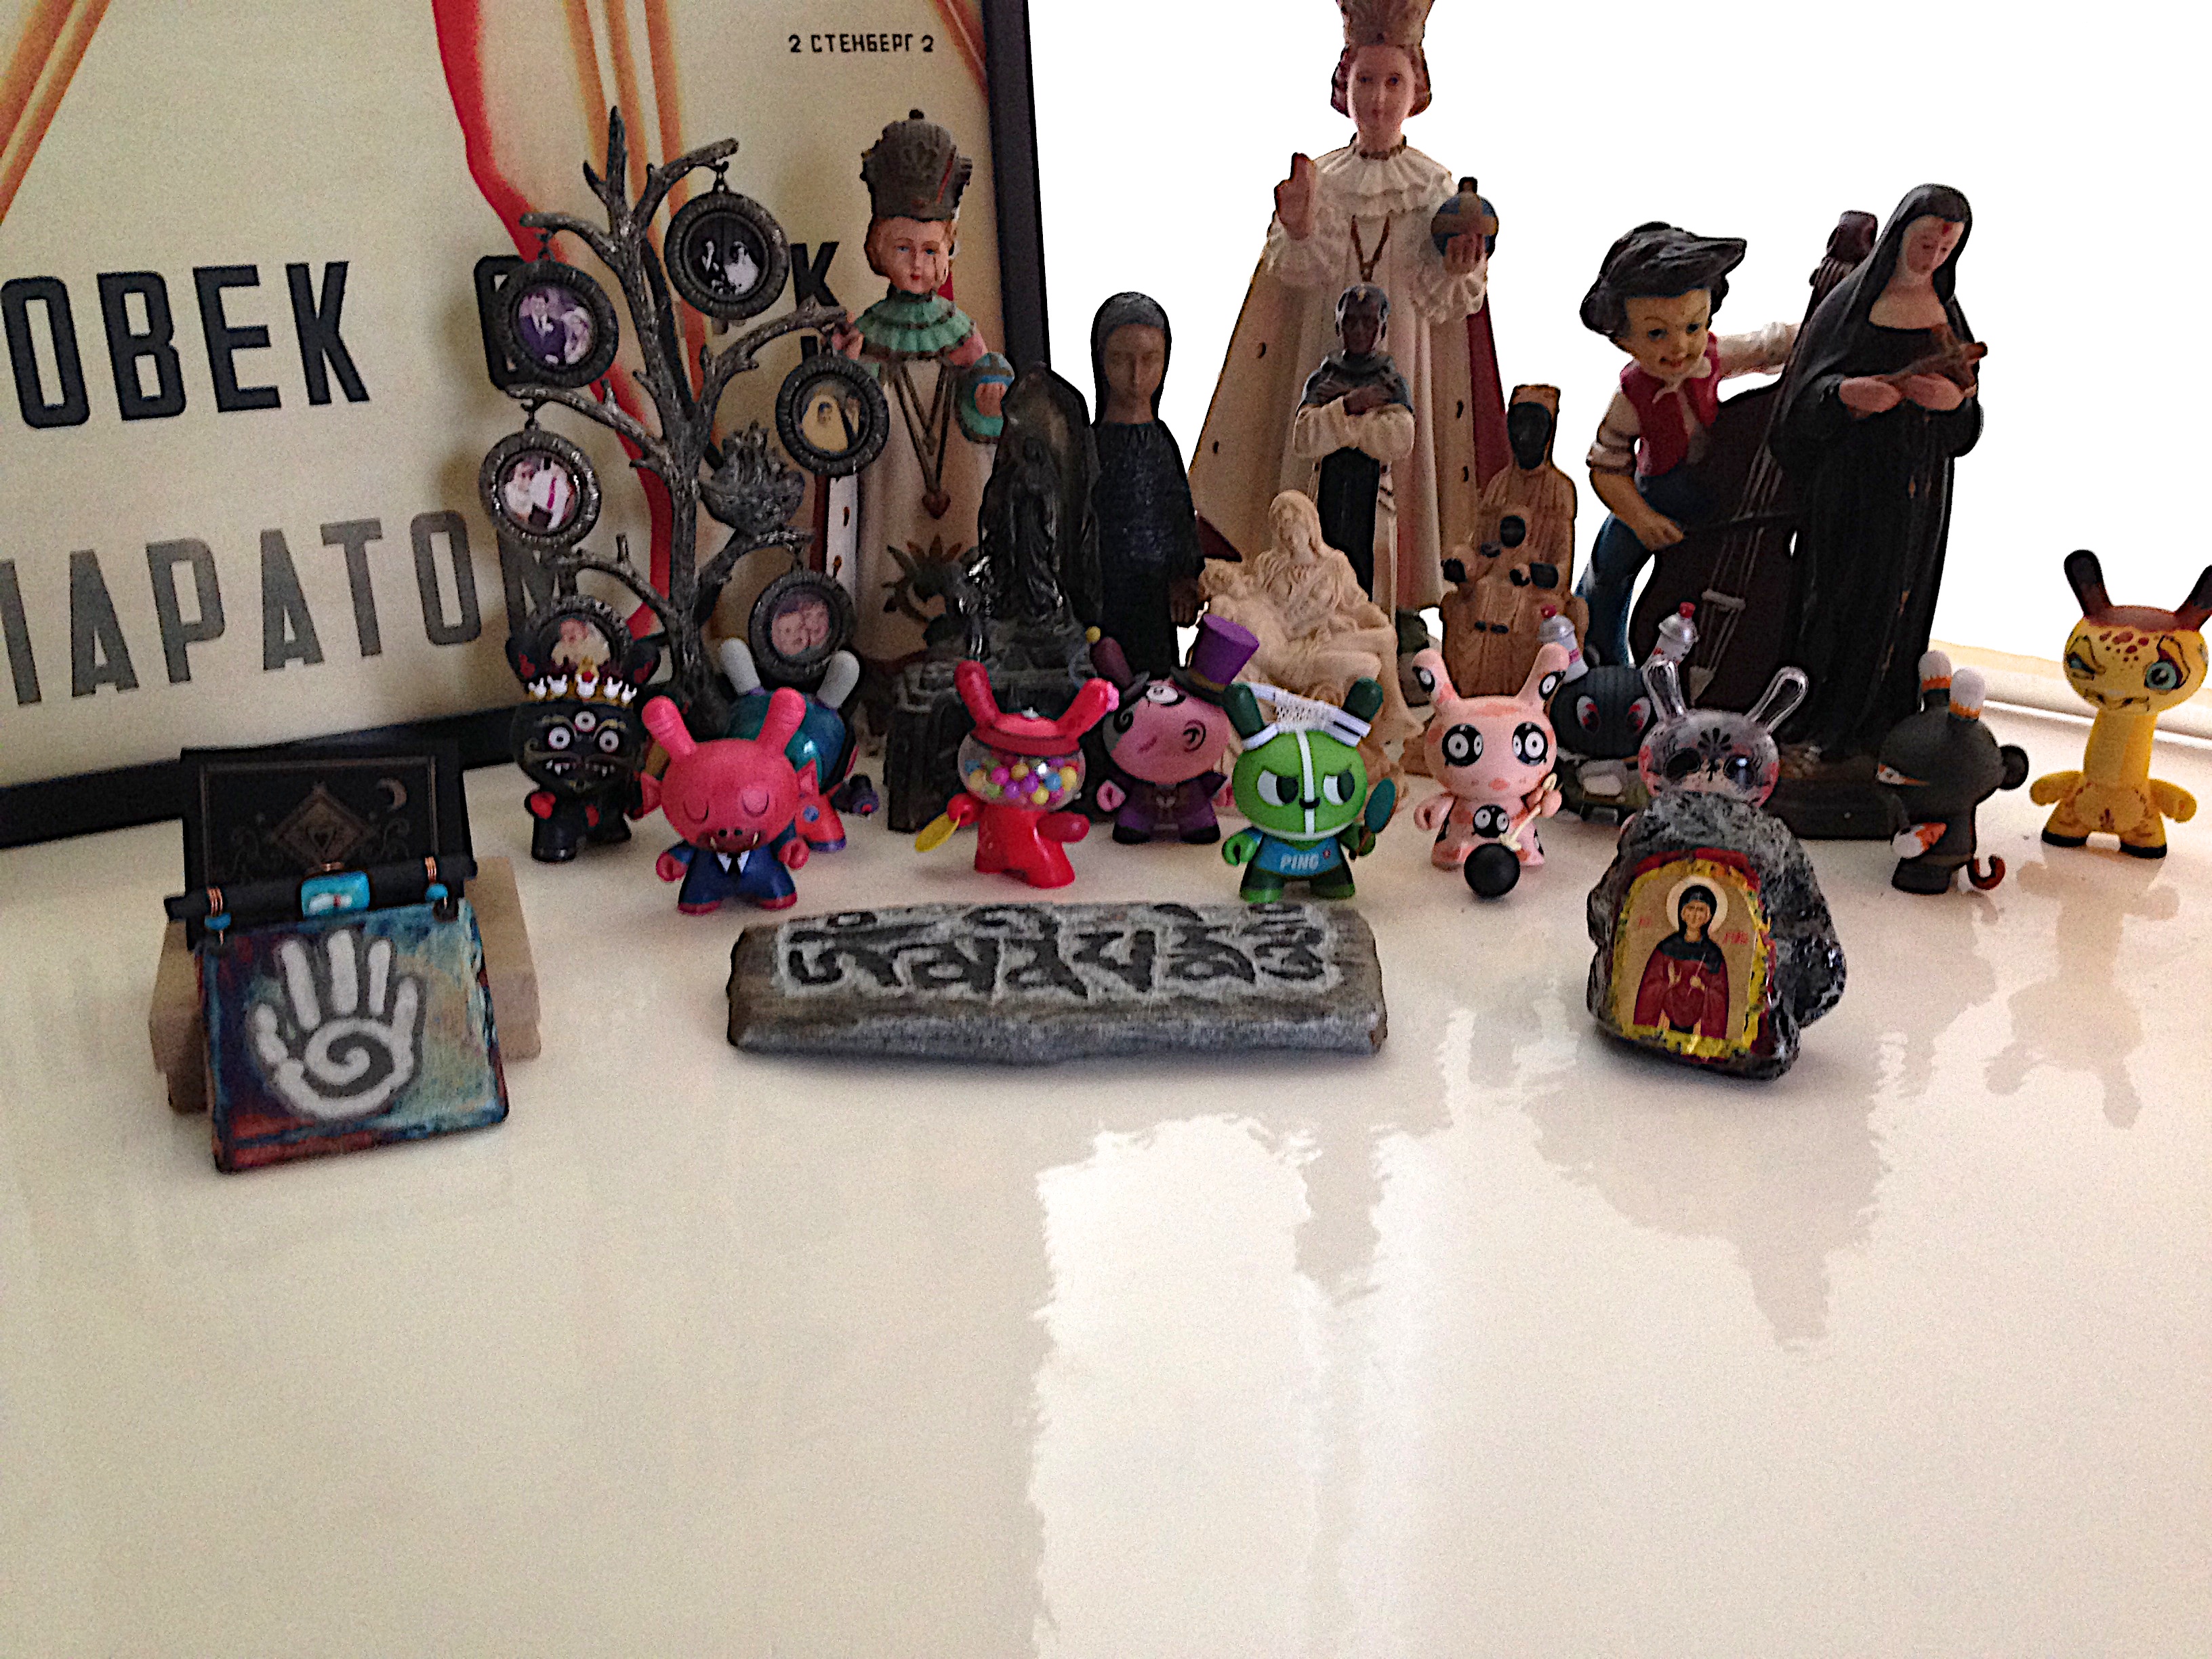
toy, cool image